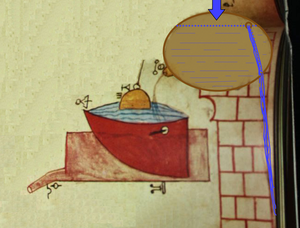
Principe moteur de l'horloge aux paons d'al-Jazari
Les horloges hydrauliques arabes sont les héritières des horloges hydrauliques de l'Antiquité gréco-romaine. s'inspirant des principes et applications décrits, entre autres, par Philon de Byzance et Héron d'Alexandrie, leurs mécanismes ingénieux seront repris et perfectionnés à l'époque médiévale, souvent sous une forme ludique, par des érudits tels les frères Banou Moussa et surtout par Al-Jazari.